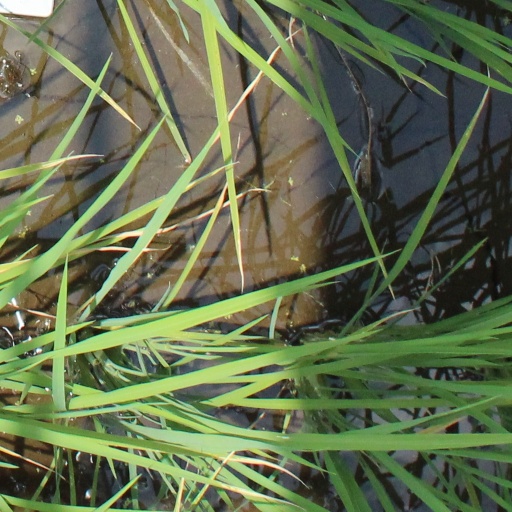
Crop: rice